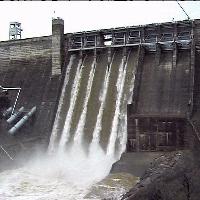
Weather: cloudy or overcast